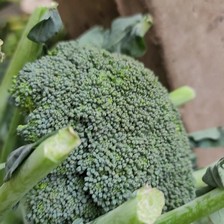
Label: others